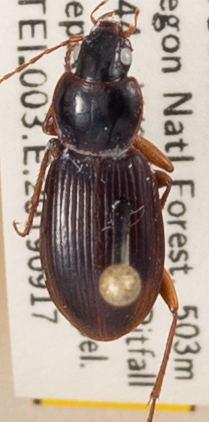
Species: Synuchus impunctatus
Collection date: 2019-09-17
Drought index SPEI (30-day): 0.71
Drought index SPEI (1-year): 2.09
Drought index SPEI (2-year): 1.604